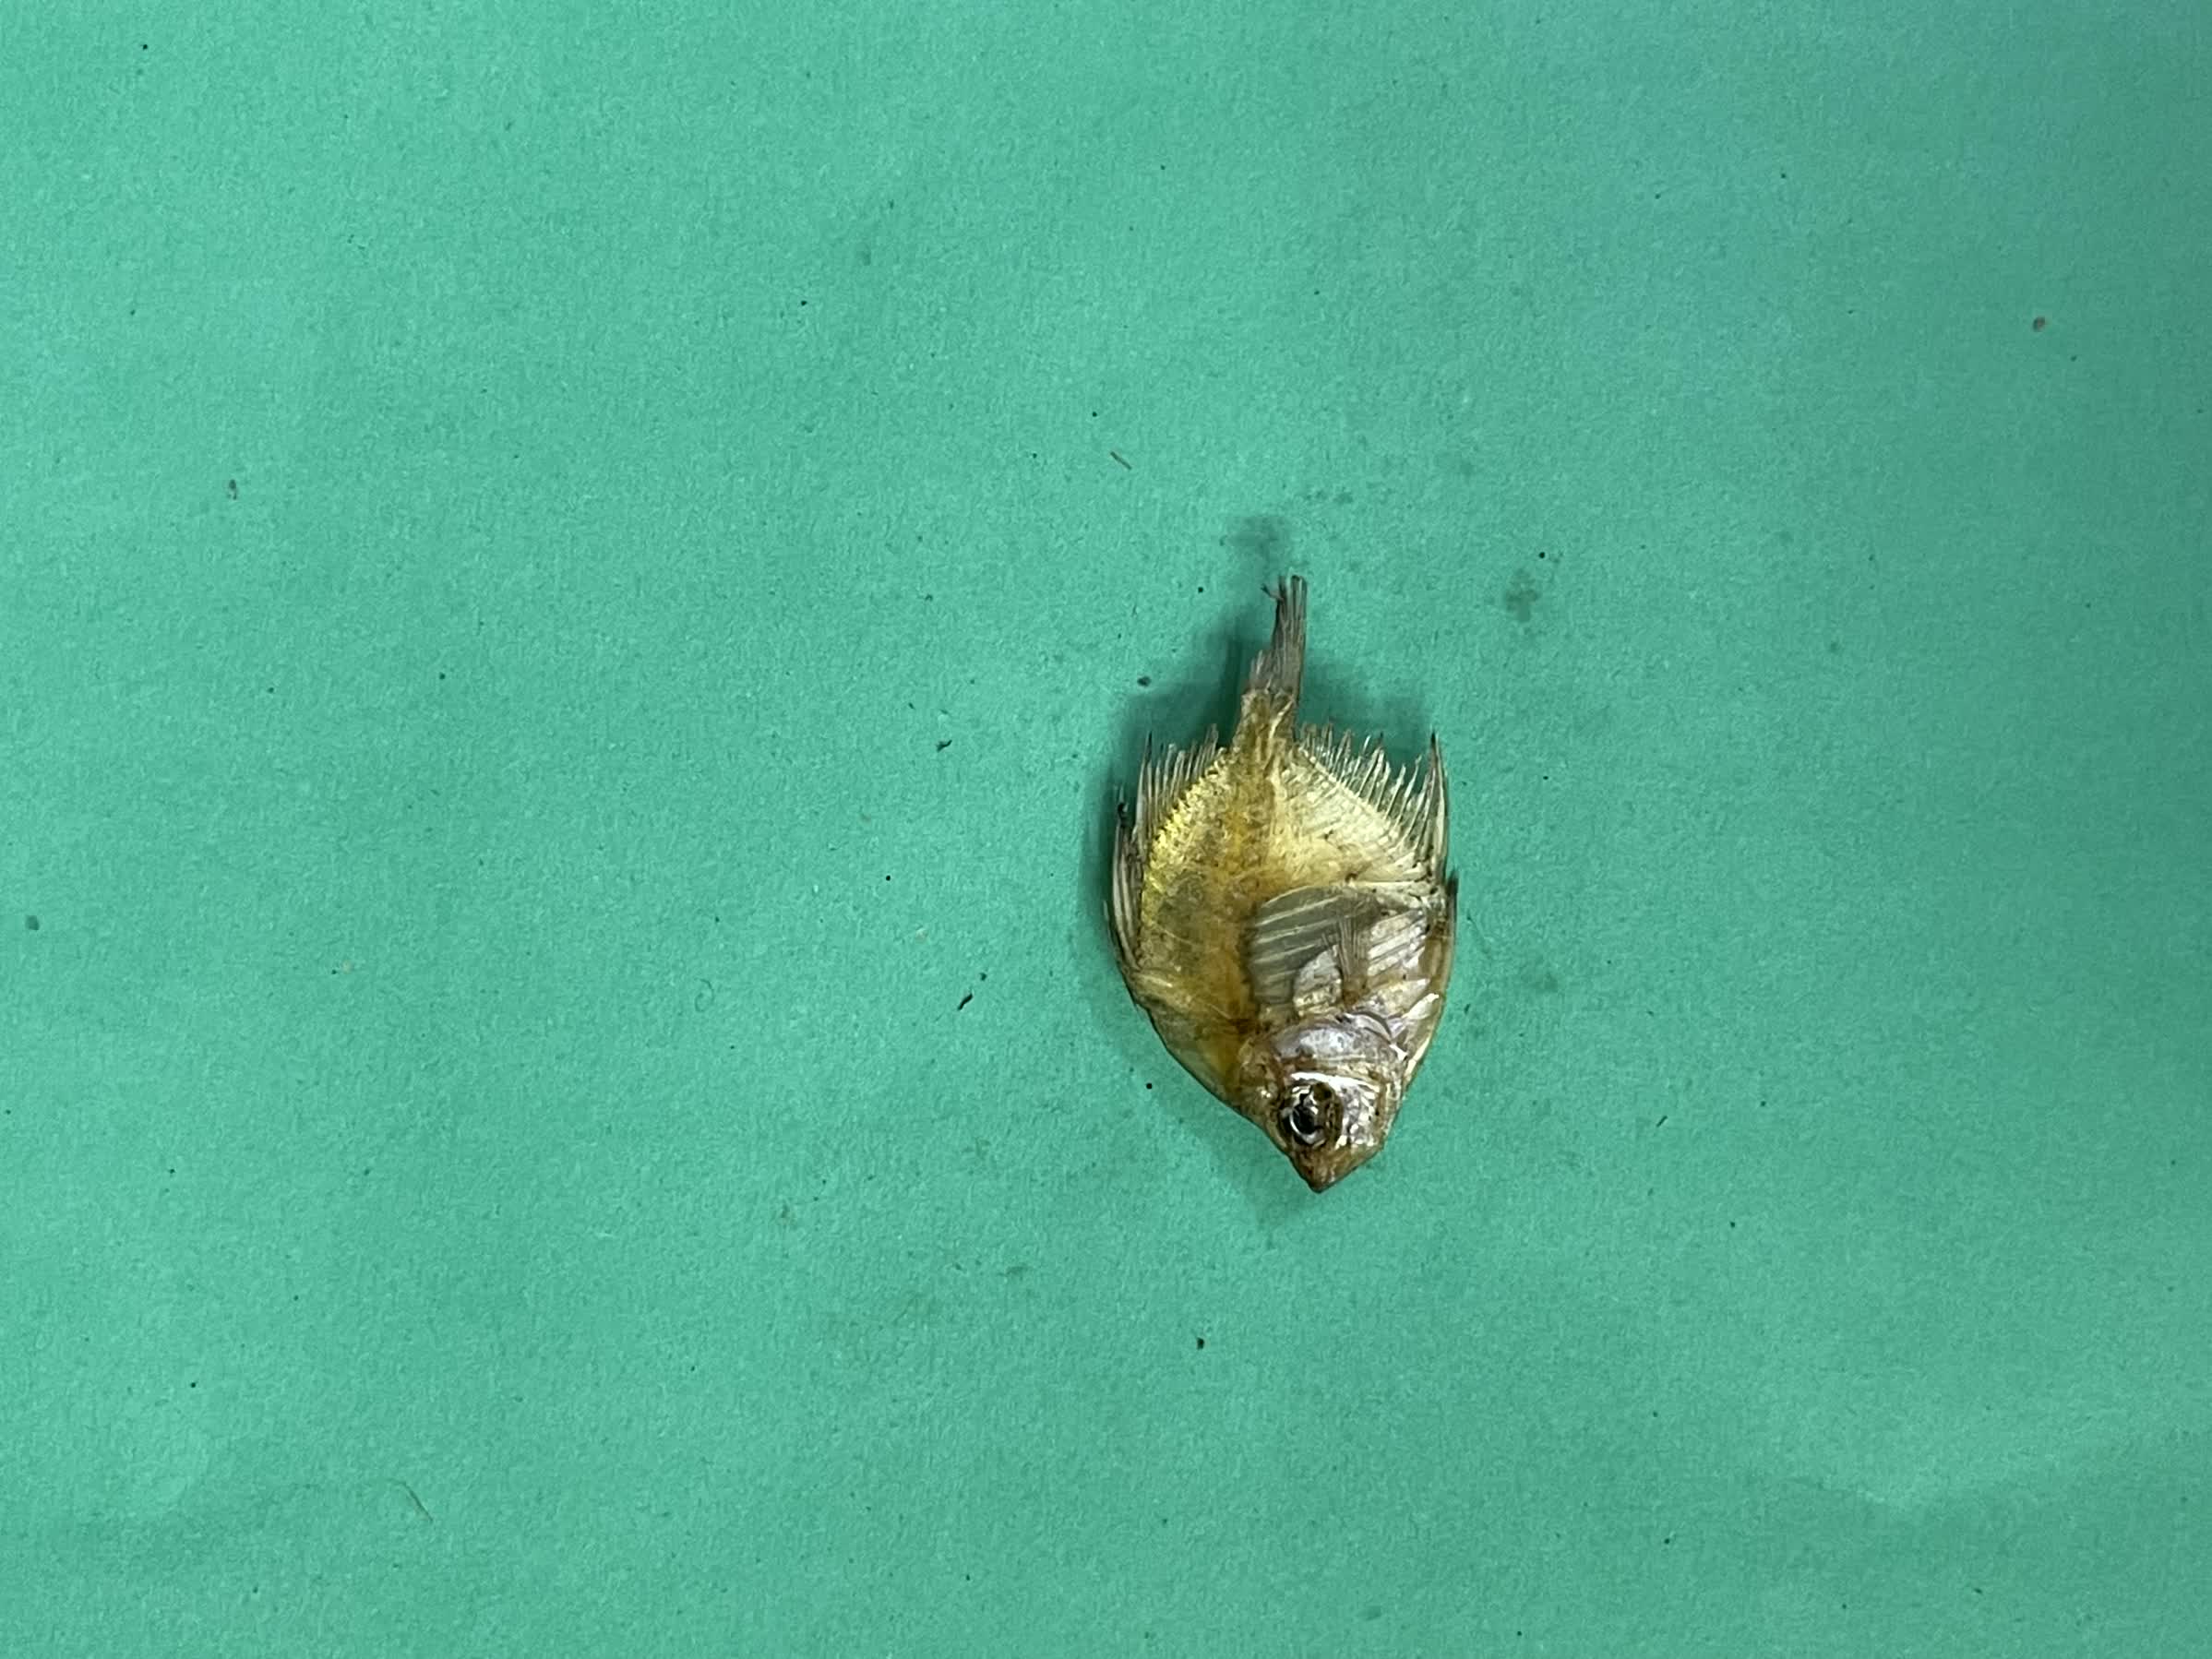
Species: Chanda